Elginia

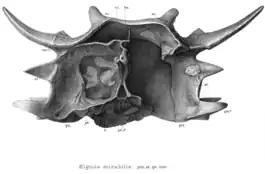
The holotype skull of "Elginia mirabilis" as illustrated by Newton (1893), seen from behind. Some of the braincase is eroded.

The foramen magnum of the braincase is wide, with its lower and outer margins primarily formed by fan-shaped exoccipital bones. The exoccipitals are connected to the outer skull roof by opisthotic bones. The opisthotics have the form of horizontally oriented buttresses which slightly curve upwards towards the squamosals. The basioccipital bone forms a small portion of the foramen magnum’s lower edge, as well as the occipital condyle. The basioccipital is tall, sending out two concave flanges which give it an upside-down V shape from behind. At its lower extent, the basioccipital connects to the parabasisphenoid bone, which forms the base of the braincase. The parabasisphenoid is unusually narrow in "Elginia", tapering forwards before expanding slightly at its front extent. The basioccipital’s flanges (and the groove formed between them) gradually diminish as they extend onto the parabasisphenoid.